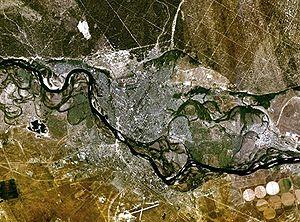
Semeï est une ville de l'oblys du Kazakhstan-Oriental, dans le nord-est de la République du Kazakhstan.